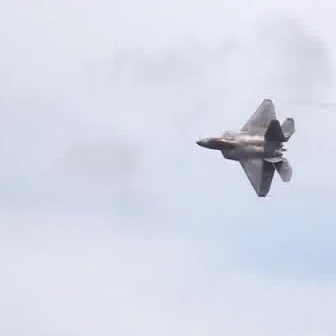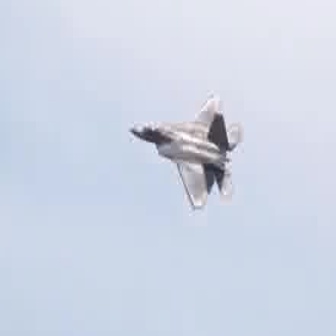
  Please identify the target specified by the bounding box [195,96,295,197] in the first image and locate it in the second image. Return the coordinates in [x_min,y_min,x_max,y_max] format.
Answer: [127,88,242,204]